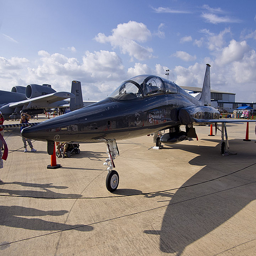
A jet sits on display in during an air show.
Jet plane on tarmac with people and cloudy sky
A airplane that is sitting on a runway.
Several airplanes sitting on the tarmac at an airport.
Two jets sit on the tarmac on a sunny day.